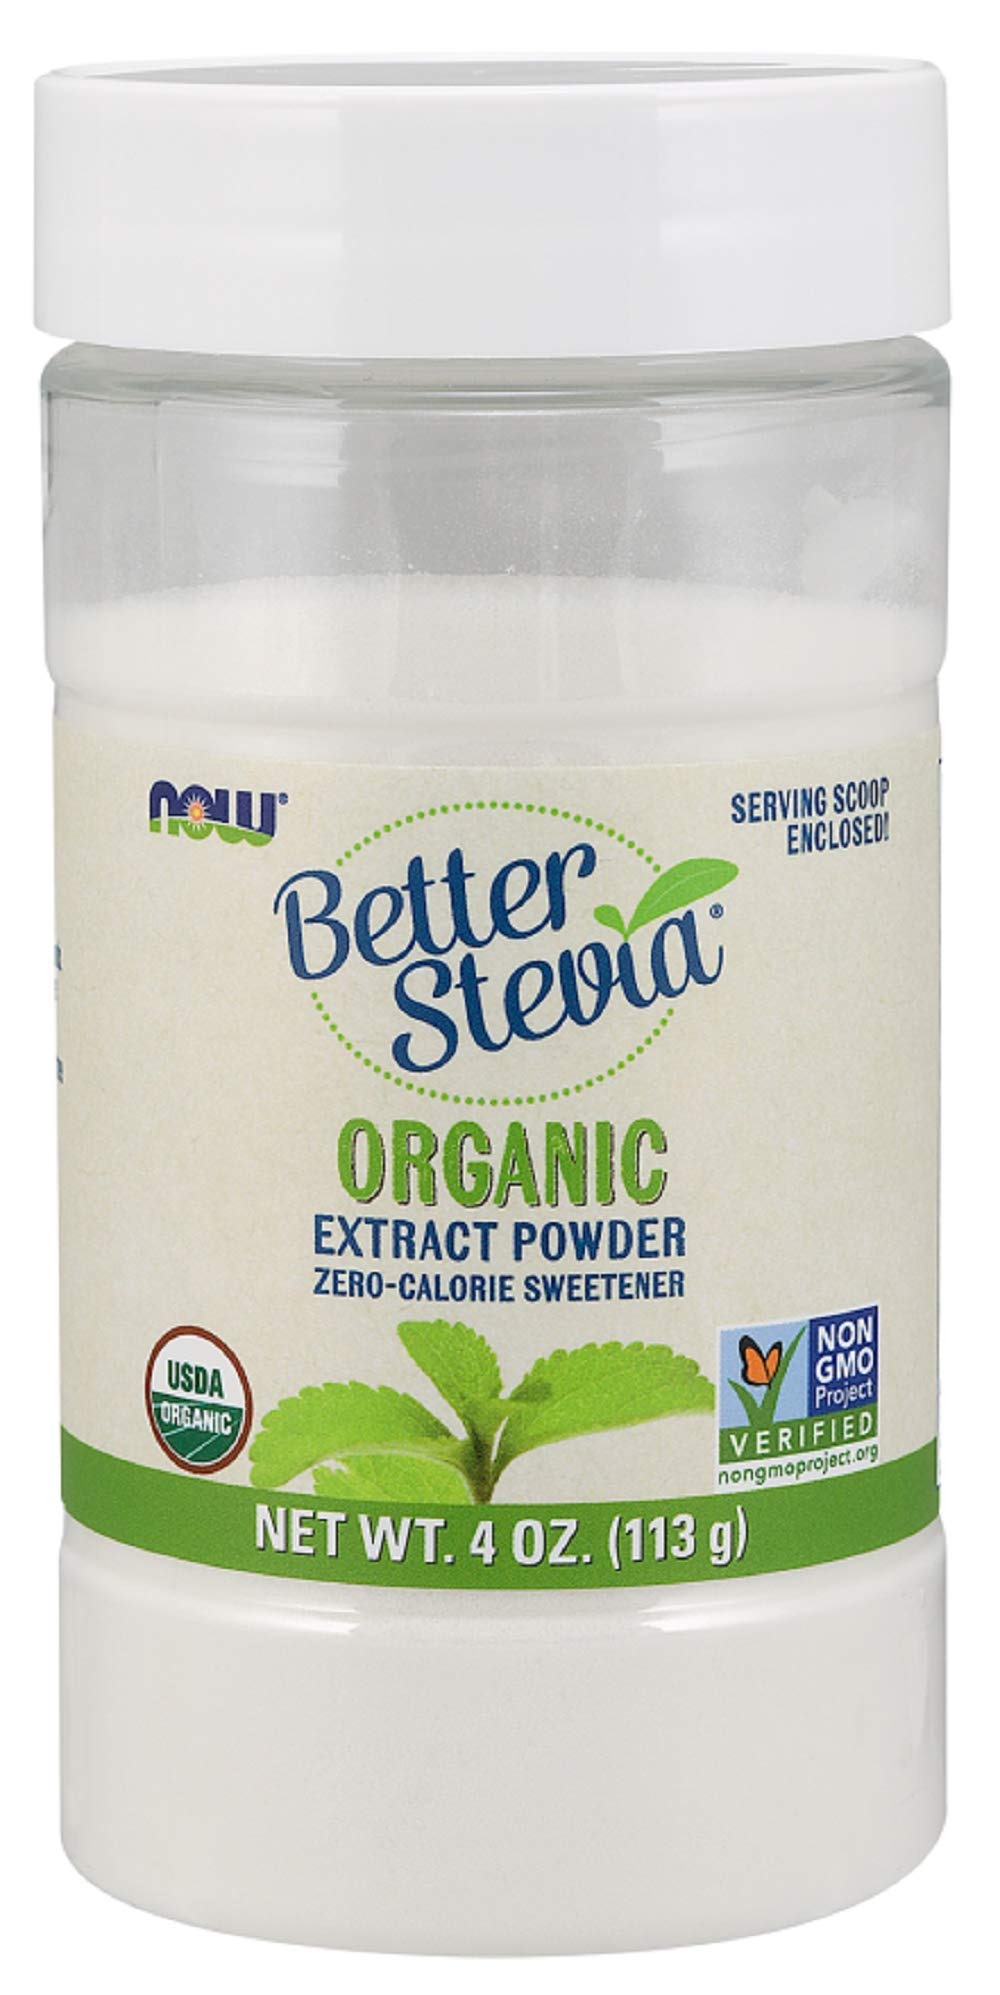
Item Name: Now Foods, Certified Organic, Better Stevia, Extract Powder, 4 oz (113 g)
Value: 4.0
Unit: Ounce

Price: 27.295